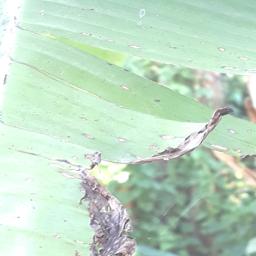
Label: POTASSIUM DEFICIENCY